Quinte West

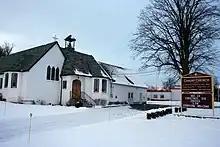
Christ Church (Anglican), Glen Miller

The population of Trenton is largely Christian (54.3% as of 2021) and non-religious (43.8% as of 2021), and a small Jewish community exists in Quinte West and the surrounding area, with a synagogue operating in neighbouring Belleville. There is also a small Muslim community, with a mosque in Belleville and a recently opened mosque in Trenton.